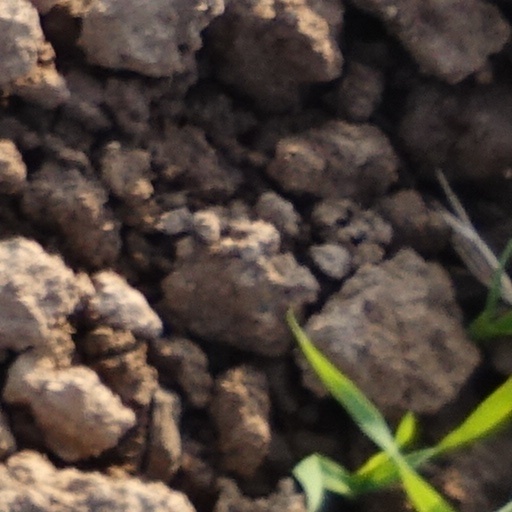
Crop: wheat